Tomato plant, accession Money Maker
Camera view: tilt-top (135 deg); turntable rotation: 270 degrees
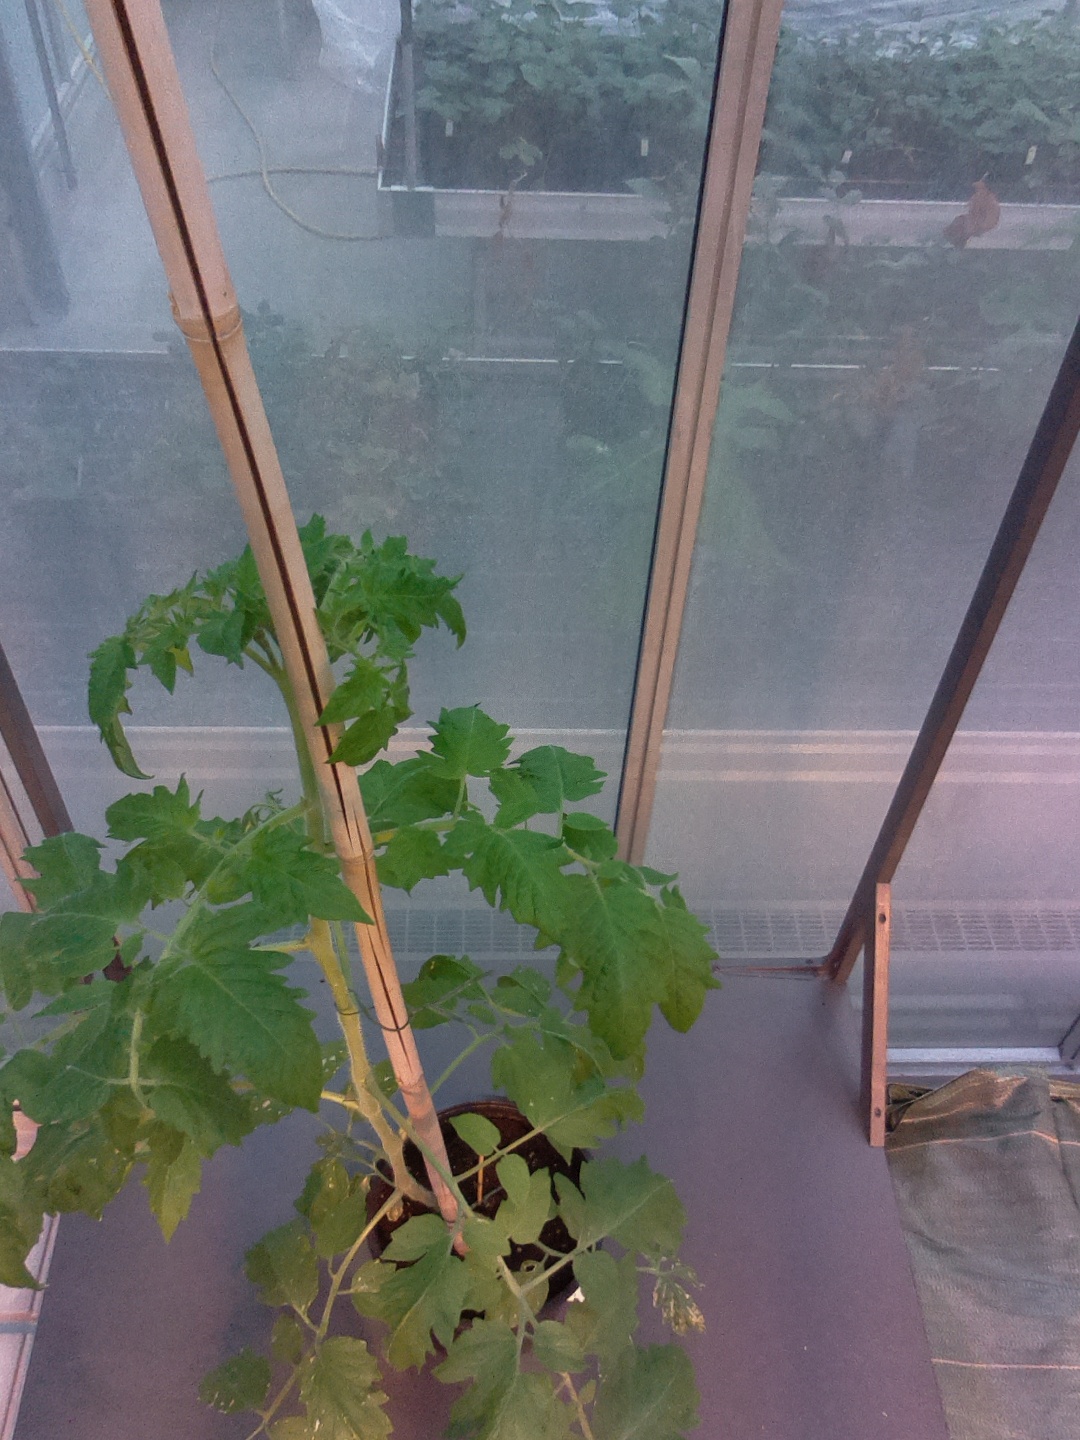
BBCH growth stage 61: 10%-20% of flowers open